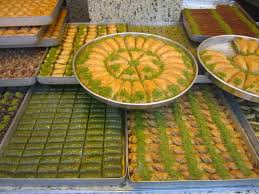
Yemek: baklava